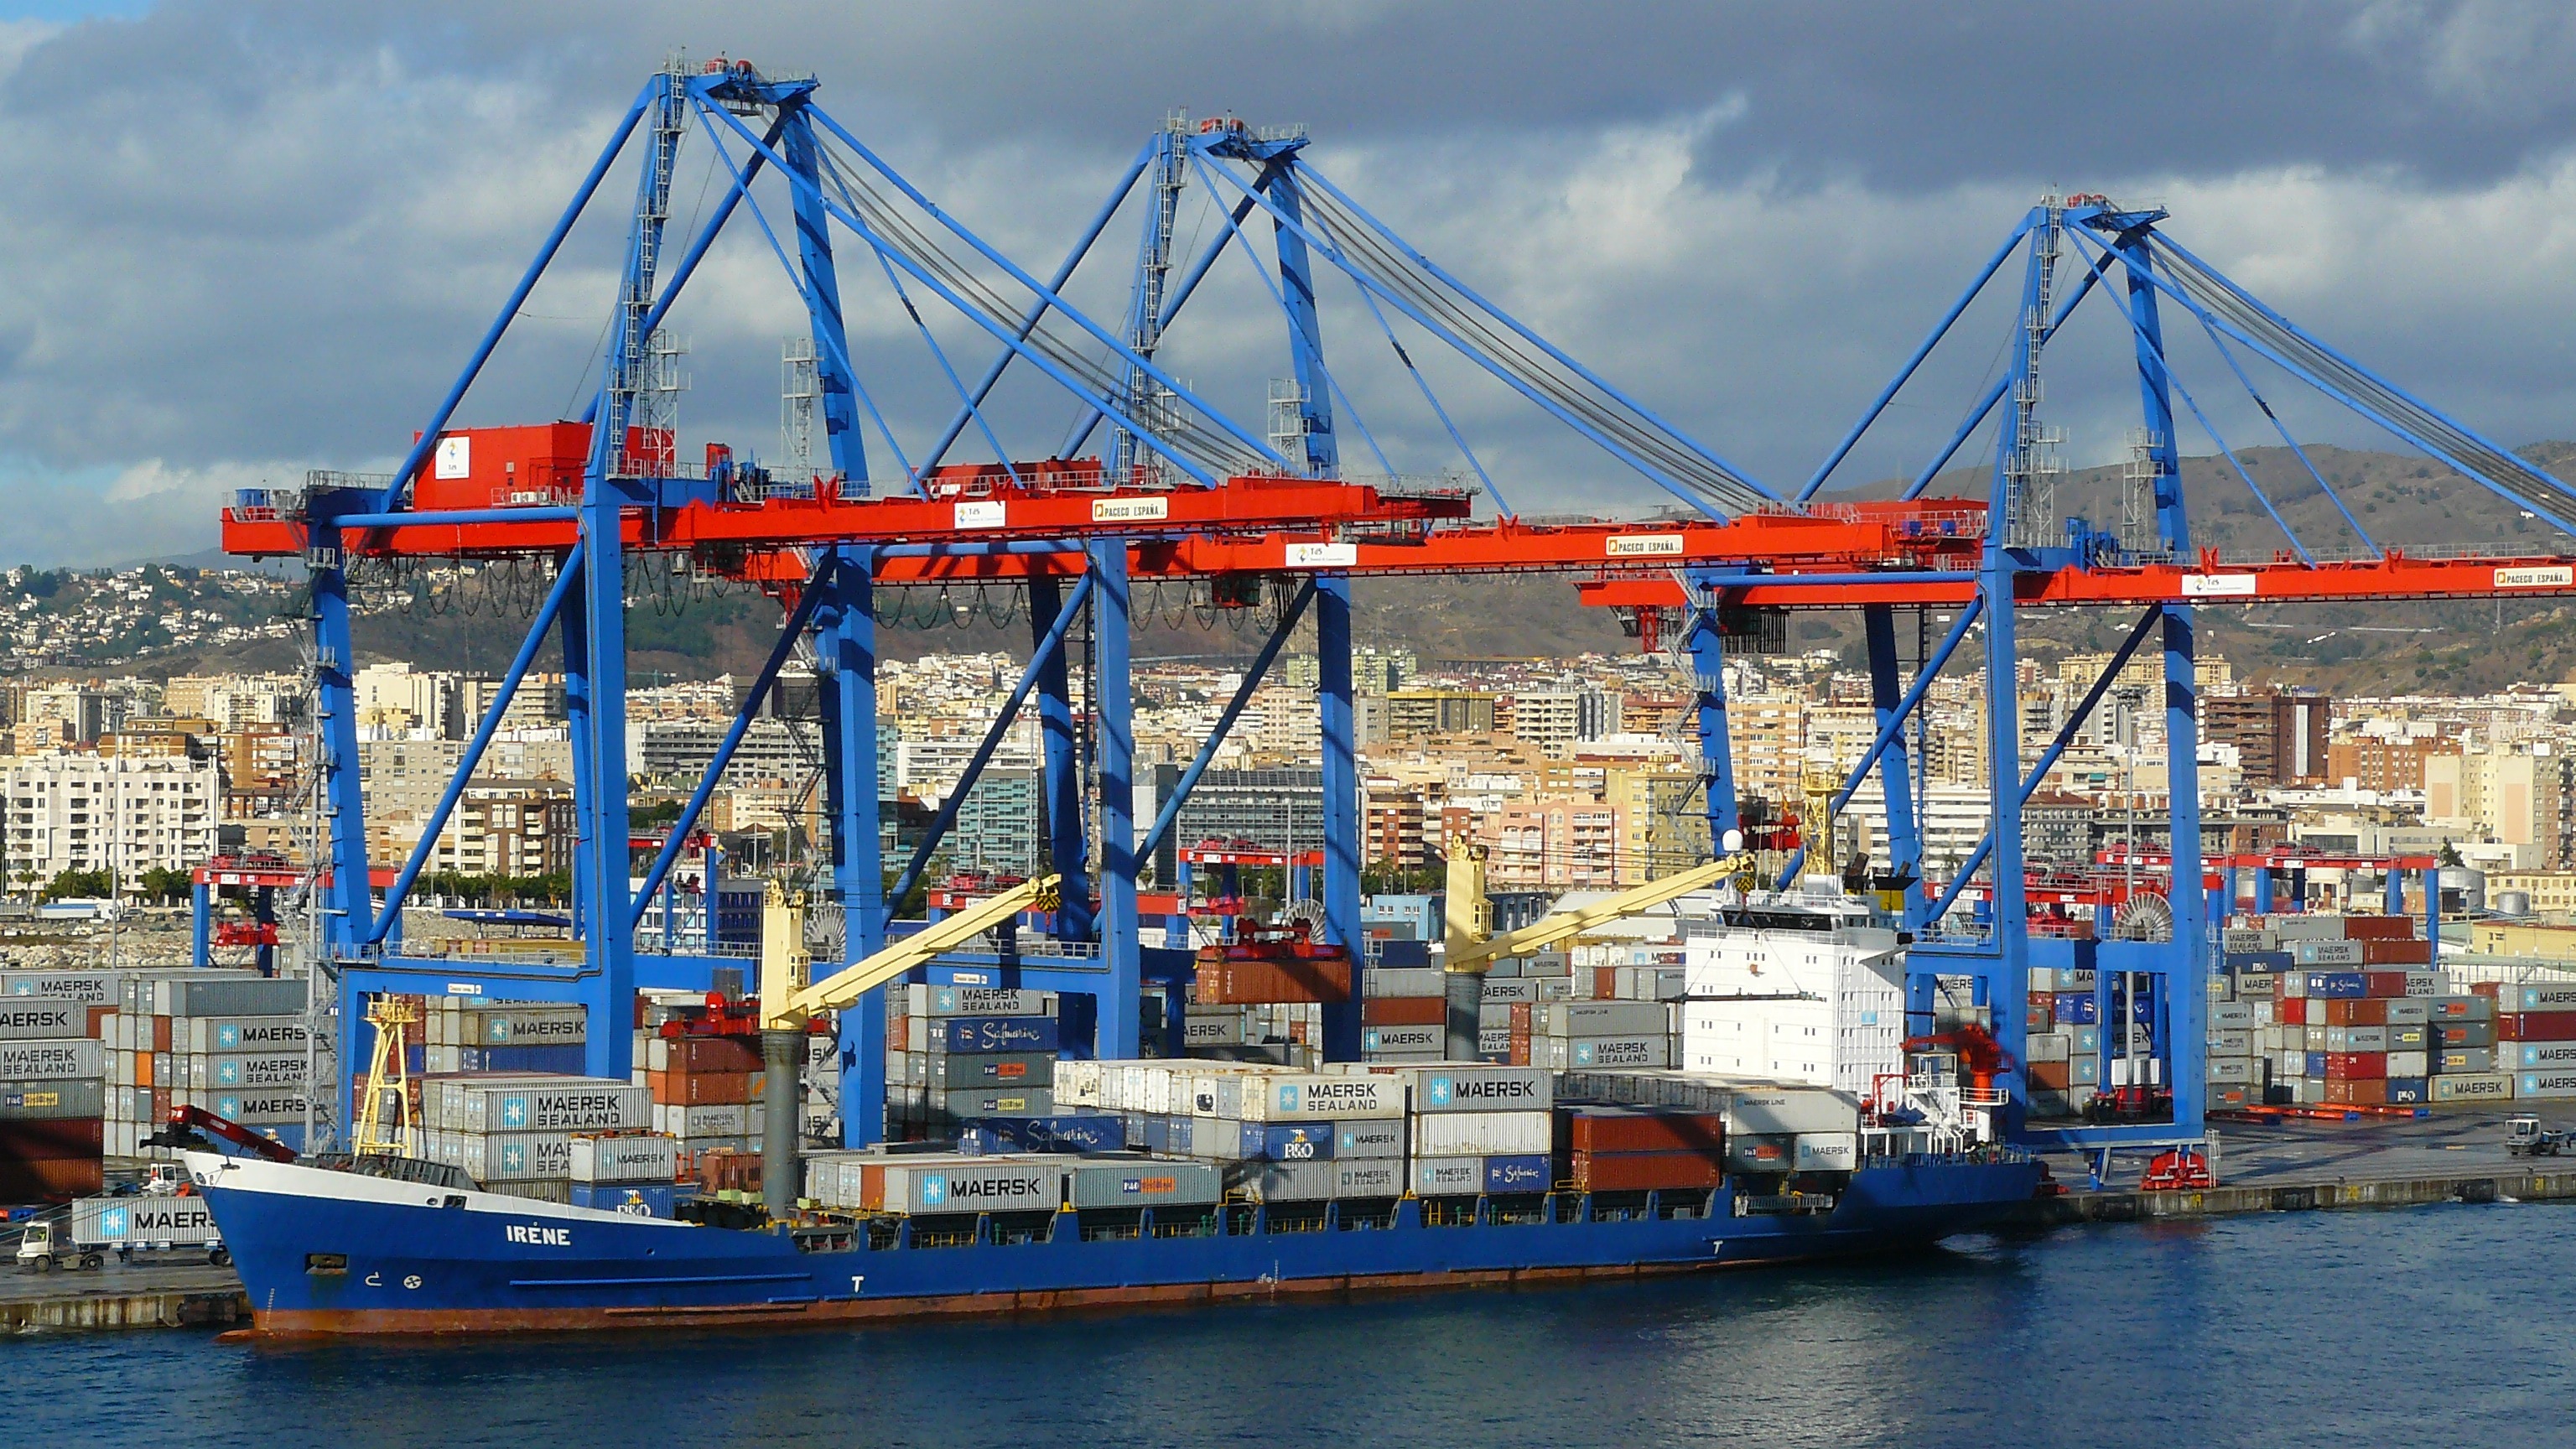
sea, coast, ocean, architecture, city, ship, transport, vehicle, harbor, industry, port, spain, container, infrastructure, boats, cargo, trade, cranes, crane, freighter, shipping, watercraft, seaport, harbour cranes, container ship, canary islands, container terminal, trade in goods, container port, freight transport, construction equipment, las palmas, bulk carrier, jackup rig, floating production storage and offloading, crane vessel floating, heavy lift ship, panamax